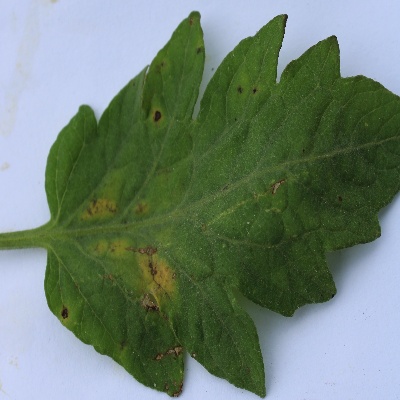
Crop: Tomato
Condition: septoria leaf spot